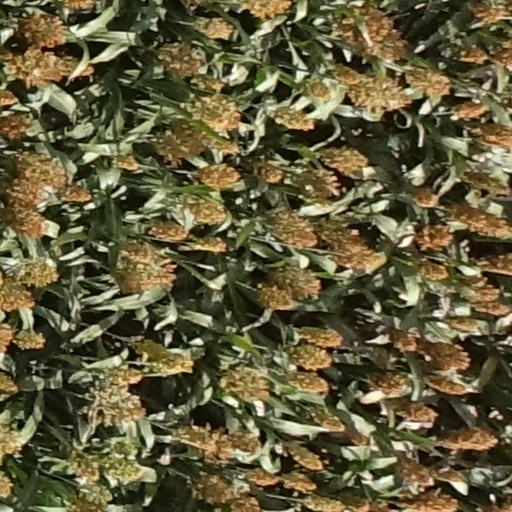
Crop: sorghum